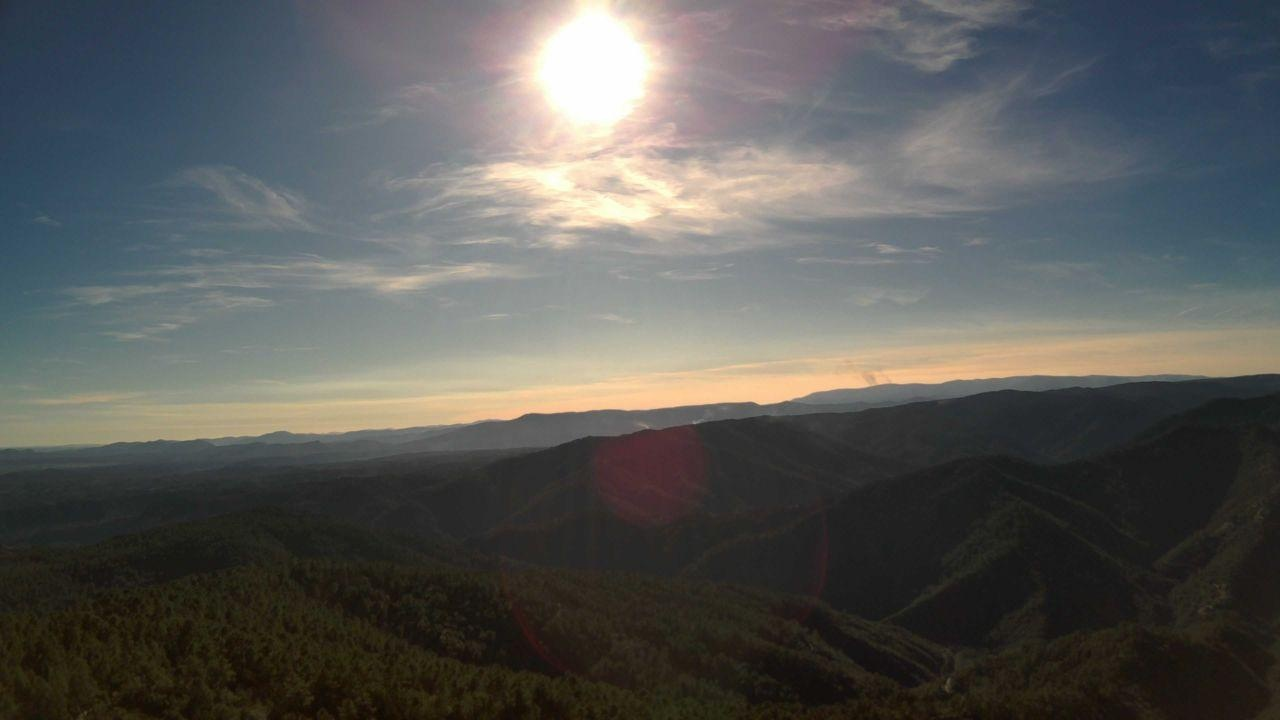
Fire: no
Smoke: yes